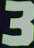
Number: 3